1997 NBA draft

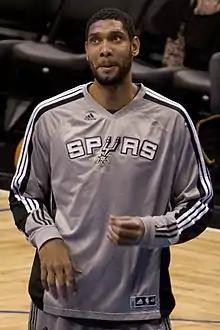
Tim Duncan was selected 1st overall by the San Antonio Spurs.

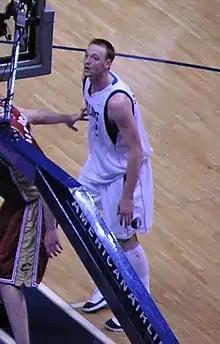
Keith Van Horn was selected 2nd overall by the Philadelphia 76ers.

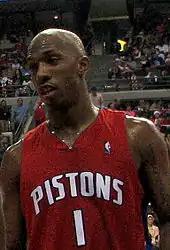
Chauncey Billups was selected 3rd overall by the Boston Celtics.

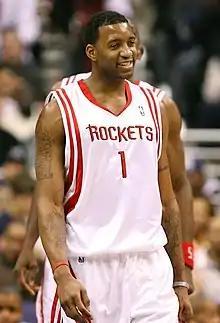
Tracy McGrady was selected 9th overall by the Toronto Raptors.

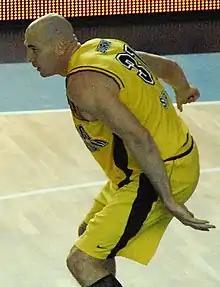
Despite going undrafted Pat Burke gained notability through being the NBA's first Irish player.

This year saw a continued rise of collegiate underclassmen and other players of similar nature declaring entry into the NBA draft. This year initially saw a total of 47 eligible players enter the draft at first, but seven of these players (including Cory Carr from Texas Tech University, former DePaul University player Ronnie Fields from the St. Paul Slam! in the International Basketball Association, the Greek born Dimitrios Papanikolaou of the Olympiacos Piraeus B.C. in Greece, Larell Redic from Utah State University, Dawood Thomas from the California University of Pennsylvania, the Turkish-Yugoslavian born Mirsad Türkcan of the Efes Pilsen in Turkey, and the Argentinian-Spanish born Lucas Victoriano of the Olimpia Venado Tuerto in Argentina) would later decline their entry for this year's draft. Including the likes of high school phenom Tracy McGrady from Mount Zion Christian Academy, the Slovenian born Marko Milič of the Smelt Olimpija in Slovenia, and former Central Connecticut State University player Keith Closs of the Norwich Neptunes from the Atlantic Basketball Association minor league, the number of qualified underclassmen would increase from 37 only in college to 40 total players. Regardless, the following college basketball players successfully applied for early draft entrance.